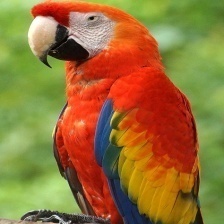
Species: SCARLET MACAW
Scientific name: ARA MACAO
ImageNet parent category: macaw